Wednesbury Museum and Art Gallery

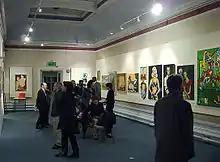
The Stuckist show at Wednesbury, 2003

In 2003, the museum staged "Stuck in Wednesbury", the first show in a public gallery of the Stuckism international art movement.